Butler café

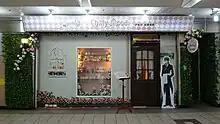
Exterior of Chitty Mood, a butler café in Taipei City Mall

A is a subcategory of cosplay restaurant that originated in Japan. In these cafés, waiters dress as butlers and serve patrons in the manner of domestic servants attending to aristocracy. Butler cafés proliferated in reaction to the popularity of maid cafés and serve as an alternative category of cosplay restaurant intended to appeal to female "otaku".